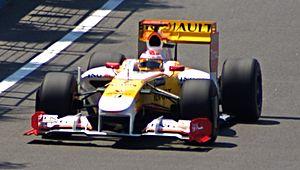
Le championnat du monde de Formule 1 2009 est la 60ᵉ édition du championnat du monde des pilotes. Organisé par la FIA, il s'est déroulé en dix-sept manches entre le 29 mars 2009 et le 1ᵉʳ novembre 2009. Il est remporté par le Britannique Jenson Button chez les pilotes et par son écurie, Brawn GP Formula One Team, chez les constructeurs.